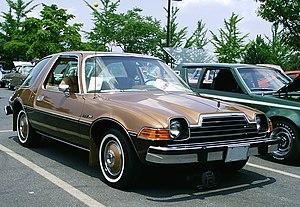
La Pacer est une automobile de la gamme compacte produite par le constructeur américain American Motors Corporation entre 1975 et 1980. Deux variantes de carrosserie furent produites : berline bicorps appelée Sedan et à partir de 1977, break appelée Wagon.